Nyeri County

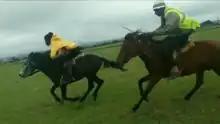
Horse riding as a means of transport in the mountainous area

In reference to the 2022 general elections, the 3rd County Assembly was successfully formed. Its members are as follows: